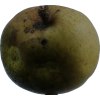
Label: pear